William Sadler (painter)

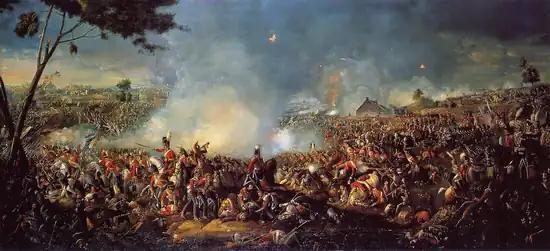
"The Battle of Waterloo", Oil on canvas in its original plaster frame,

William Sadler II ( – 1839), also known as William Sadler the Younger, was an Irish painter. He was a noted landscape painter who is known for his depiction of the Battle of Waterloo.